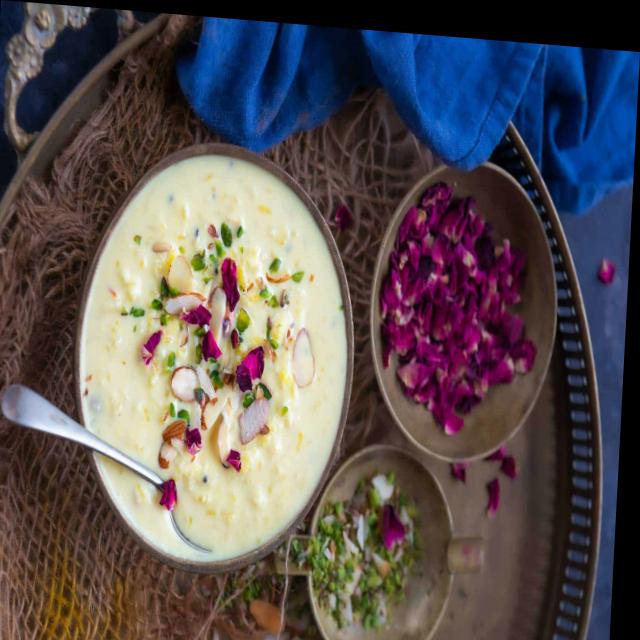
Dish: kheer